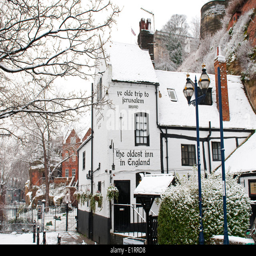
snow at the historic trip